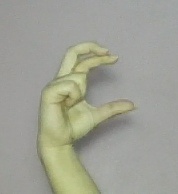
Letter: thal